Des Moines, Iowa

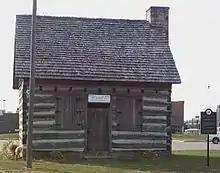
The Barney Sakulin cabin, moved from Washington County, memorializes Fort Des Moines.

On September 22, 1851, Des Moines was incorporated as a city; the charter was approved by voters on October 18. In 1857, the name "Fort Des Moines" was shortened to "Des Moines", and it was designated as the second state capital, previously at Iowa City. Growth was slow during the Civil War period, but the city exploded in size and importance after a railroad link was completed in 1866.